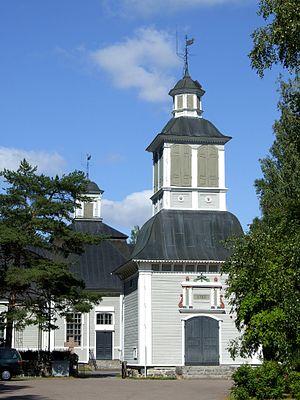
L'église de Rantsila est une église située à Rantsila dans la municipalité de Siikalatva en Finlande.
Cet article recense les églises évangéliques-luthériennes de Finlande.
Simon Silvén est un constructeur d'églises et agriculteur finlandais. Il est le fils du constructeur d'églises Matti Jylkkä.